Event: Nepal Earthquake
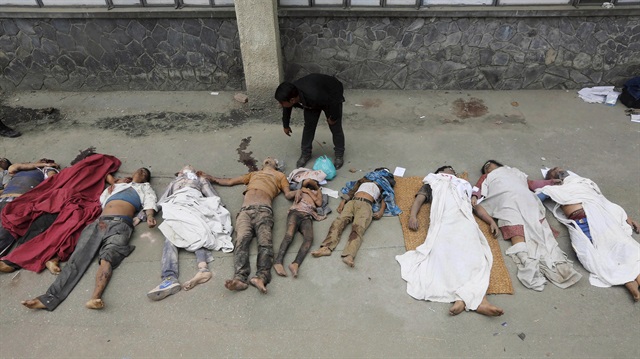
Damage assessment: damage